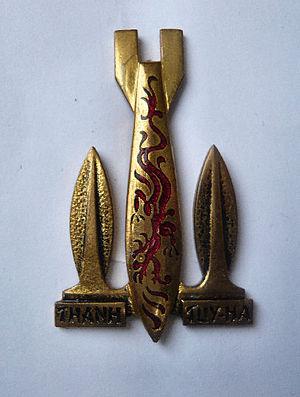
Insigne du Centre Pyrotechnique de THANH TUY HA.
Le service interarmées des munitions est un organisme interarmées des forces armées françaises créé par un arrêté le 25 mars 2011. Il est constitué de pyrotechniciens de l'Armée de Terre, des mécaniciens armements de l'Armée de l'Air, de pyrotechniciens de la Marine et de personnel civil de la Défense, dont des ouvriers d'État en pyrotechnie.